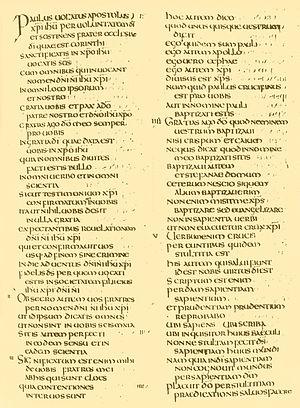
Les variantes textuelles sont les altérations du texte du Nouveau Testament qui surviennent par propagation des erreurs des copistes. Ces altérations peuvent être la suppression ou la répétition d’un mot, ce qui arrive lorsque l’œil du copiste revient à un mot semblable à un endroit du texte distinct de celui qu’il était en train de recopier. Dans d’autres cas, le copiste peut répéter du texte d’un passage semblable ou parallèle, par un automatisme de sa mémoire. L'objet de la critique textuelle consiste notamment à retrouver ces altérations.